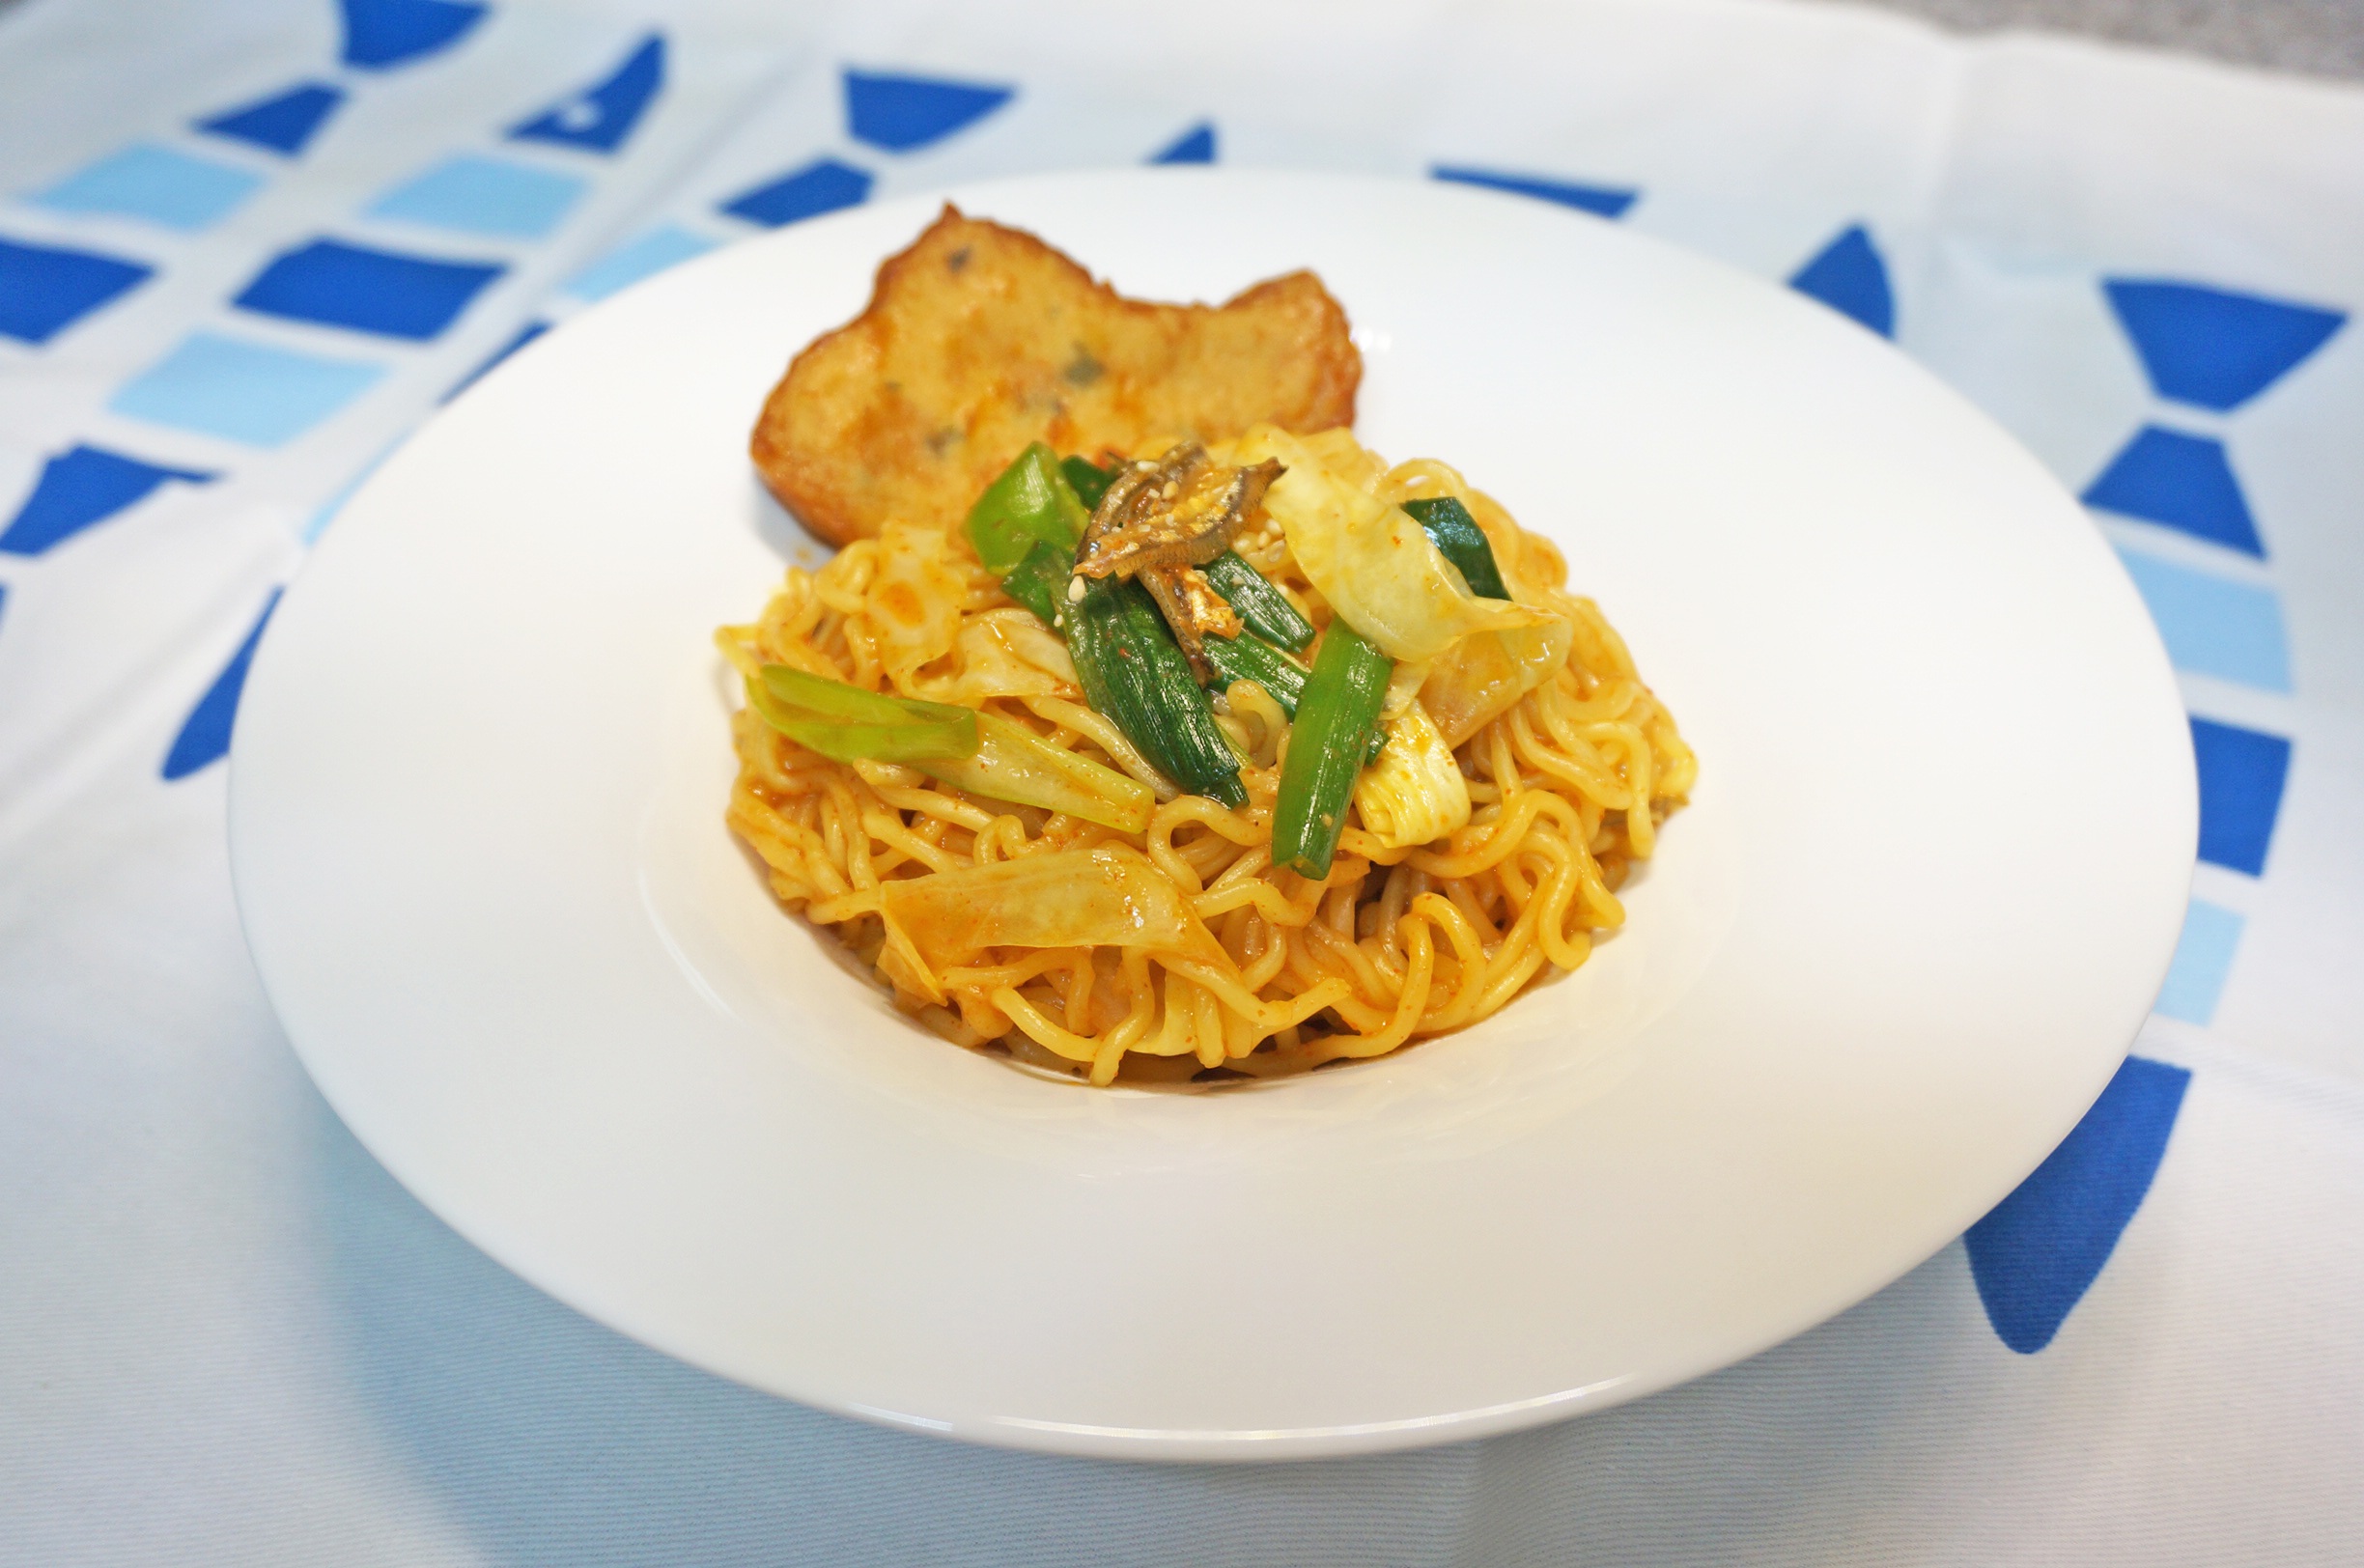
dish, meal, food, produce, breakfast, snack, cuisine, pasta, spaghetti, vegetarian food, korean, italian food, rabokyi, the fraudulent, carbonara, european food